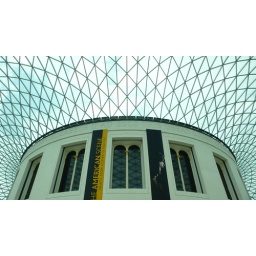
The courtyard roof and library of the British Museum. Design by Norman Foster.